Bombus morio

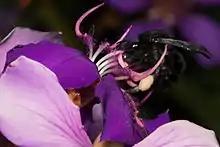

"Bombus morio" is a bumble bee, and thus shares certain features with other bumble bee species. They have three main body parts: head, thorax, and abdomen. The difference between female and male genders can be distinguished by the number of thorax segments. For the female, there are 6 segments, while the male holds 7 segments. Additionally, the males have 12 segments on their antenna, while the females have 13. The females also have pollen baskets, a rimmed segment with long hairs on their back legs, which are used to carry pollen back to the nest, while males do not have pollen baskets.